Lăzarea

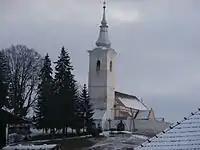
Roman Catholic church

Its first written mention is from 1482 when a certain Erzsébet Bíró of Kide warned a Székely named Lázár of " Zarhegh" and Péter Szilvási to beware of disposing of the estate of Kide to which she was entitled under the title of bride price and dower. In 1576, its name was recorded as "Szárhegy", in 1888 as "Gyergyó-Szárhegy". Its original Romanian name derived from the Hungarian Gyergyószárhegy as "Giugeu-Sarheghi" which was modified to the current official name after 1918.